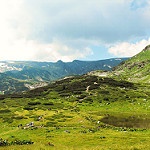
Scene: Outdoor